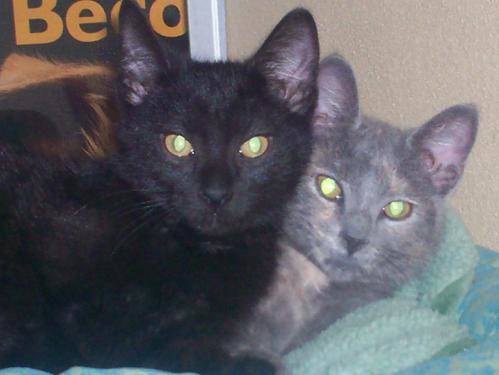
Label: cat